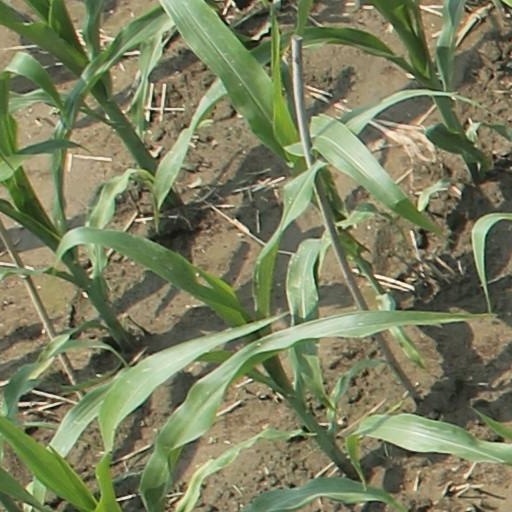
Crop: maize; corn